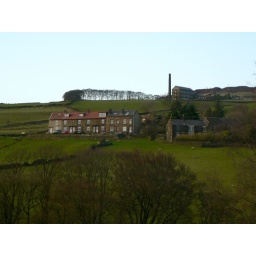
Mill and trees against the sky